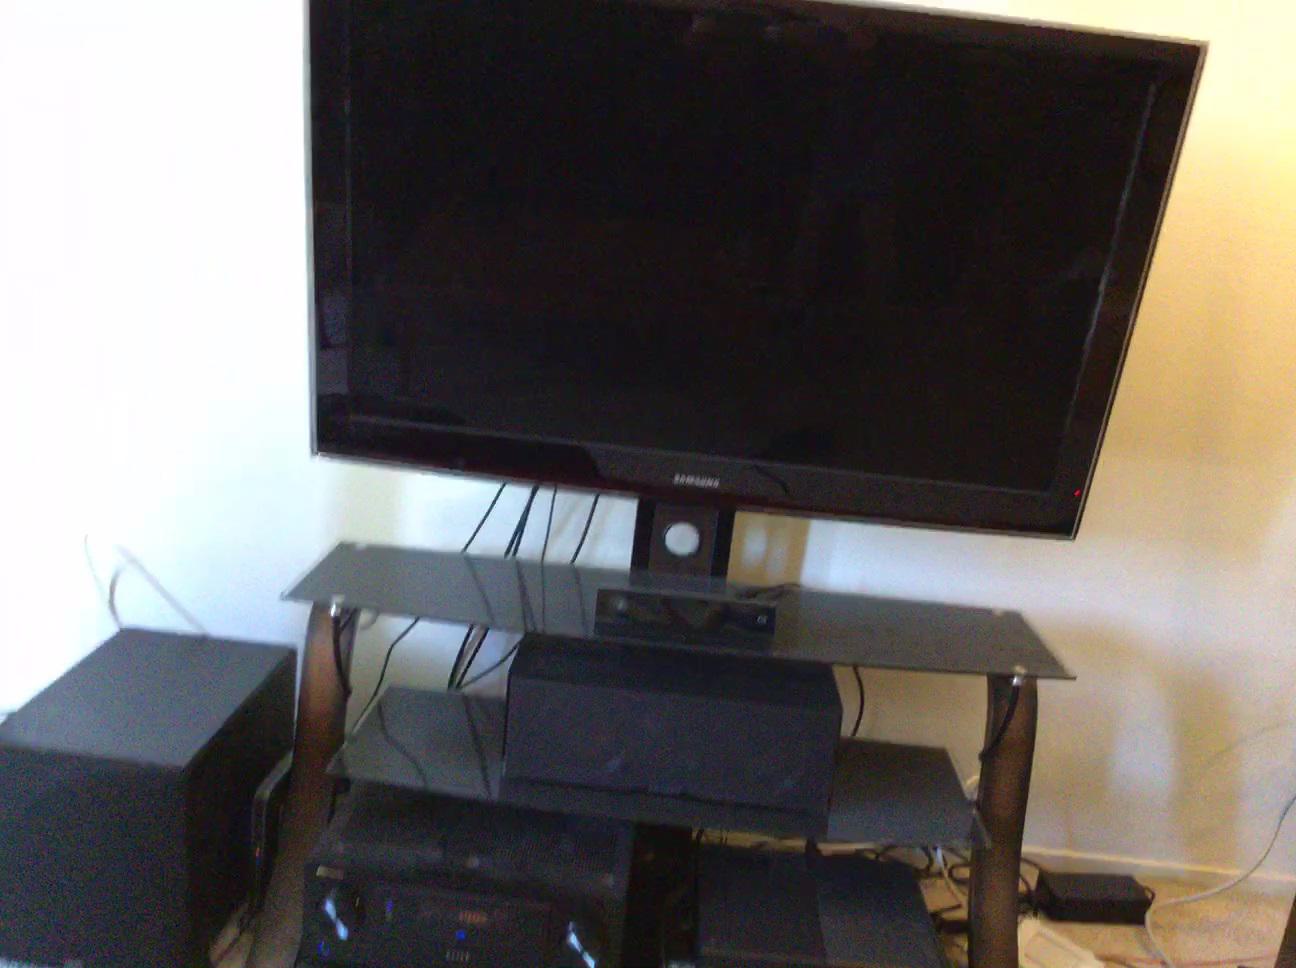
Question: In the image, there is the tv. Pinpoint several points within the vacant space situated behind the tv from the object's perspective. Your final answer should be formatted as a list of tuples, i.e. [(x1, y1), ...], where each tuple contains the x and y coordinates of a point satisfying the conditions above. The coordinates should be between 0 and 1, indicating the normalized pixel locations of the points.
Answer: [(0.988, 0.571), (0.964, 0.557), (0.943, 0.544), (0.939, 0.566), (0.918, 0.553), (0.899, 0.540), (0.882, 0.529), (0.890, 0.562), (0.872, 0.549), (0.171, 0.495), (0.188, 0.485), (0.204, 0.475), (0.123, 0.490), (0.144, 0.480), (0.161, 0.471), (0.177, 0.463), (0.076, 0.486), (0.098, 0.476), (0.118, 0.467)]